Colonia Cuauhtémoc, Mexico City

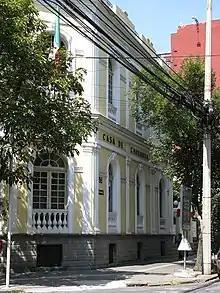
This Porfirian-era mansion was the last residence of President Venustiano Carranza before his assassination. It later hosted the Embassy of France and afterwards the Embassy of El Salvador. Since 1961 the building houses the "Museo Casa de Carranza".

The colonia is just west of the historic center of the city, bordered by the following streets: Calzada Manuel Villalogín in the north, Paseo de la Reforma to the south and east and Avenida Melchor Ocampo in the west. It is still mostly residential, with development limited to the strip right along Paseo de la Reforma. It has just under 10,000 residents, on its 2,700 pieces of private property stretching over 90 blocks. Public schools in the colonia include Cendi Gdf Tsj Cristina Pachecho (primary), Cendi IMSS 35 Tipo B (primary), Cendi IMSS 46 Tipo B (primary), Cendi IMSS 52 (primary), Cendi Part Colegio Cibeles, S.C., (primary), Cendi Part Colegio del Angel (primary) and Colegio Reina Maria (technical school). Private schools in the colonia include Alitas (preschool), Busy Children (preschool), Centro Educativo Best, (high school), Colegio Colbert (secondary), Colegio Nueva Infancia (secondary), Colegio Reina Maria (secondary), Nihao-chop (language school) and Escuela Inglesa Kent (secondary).